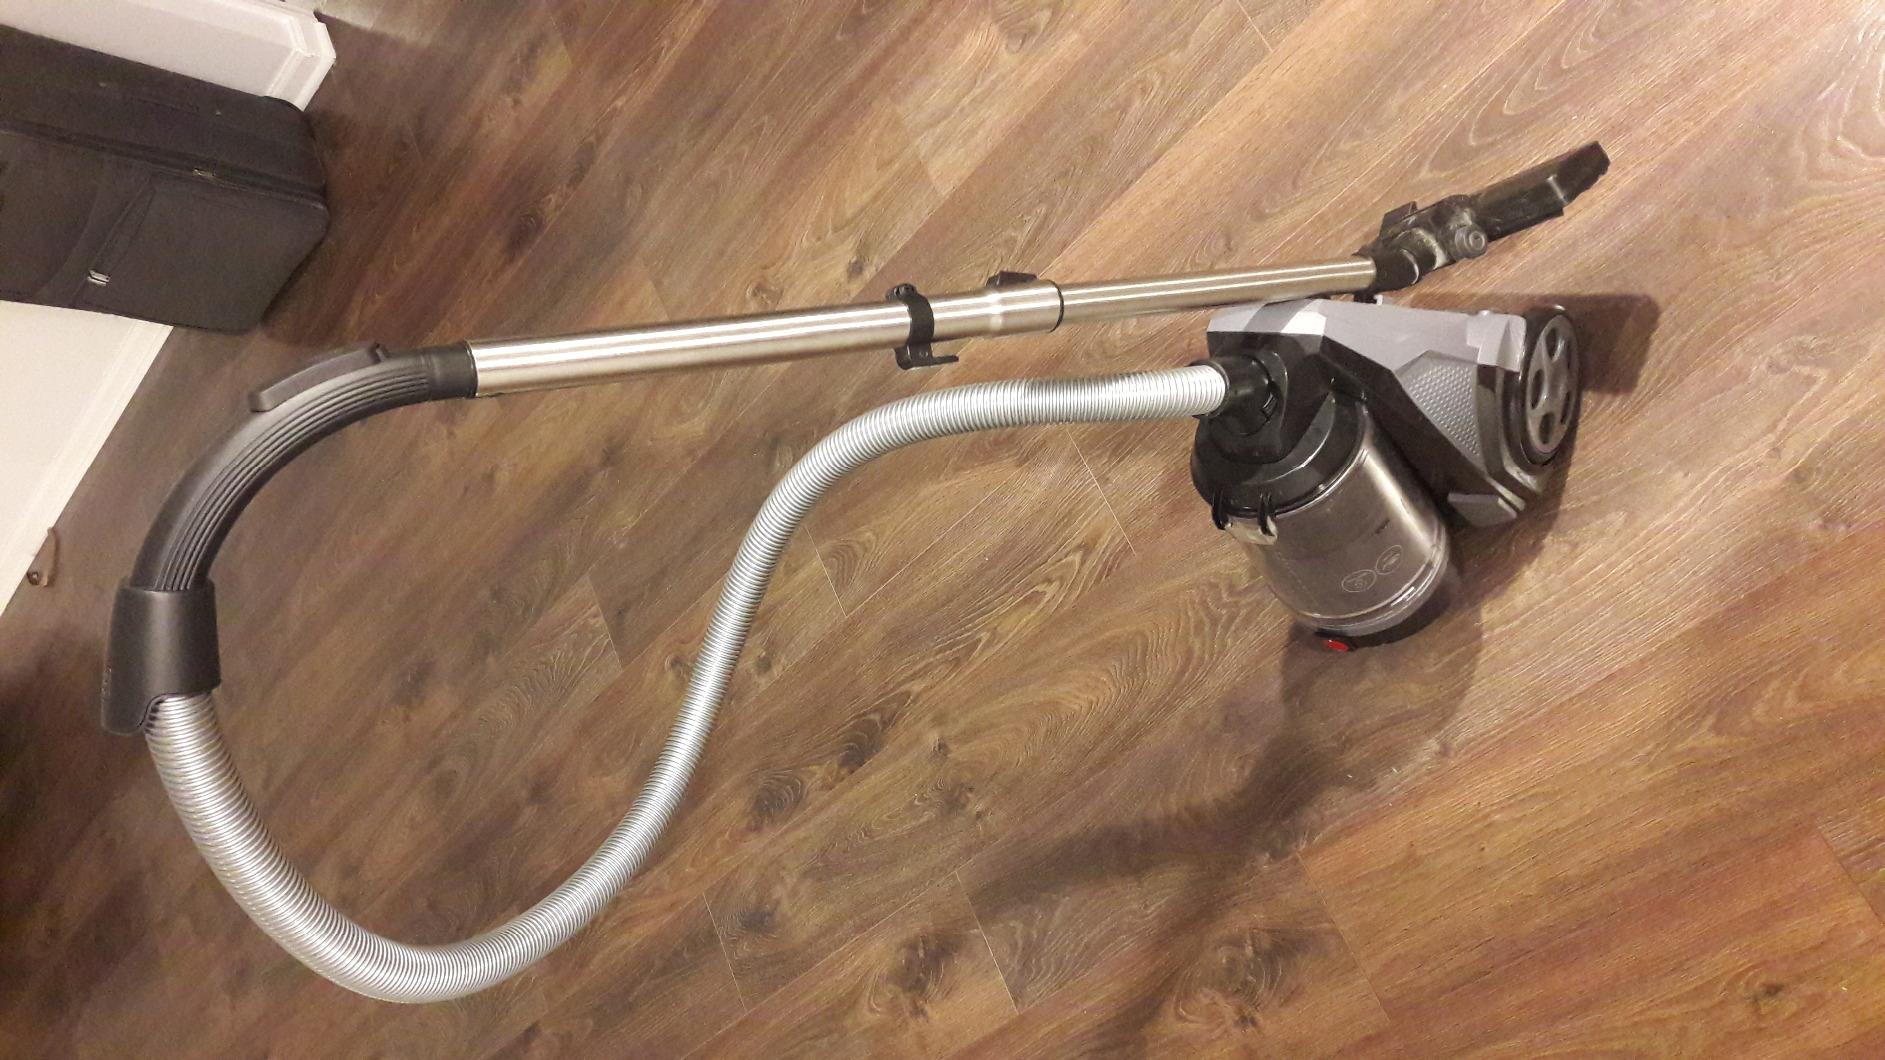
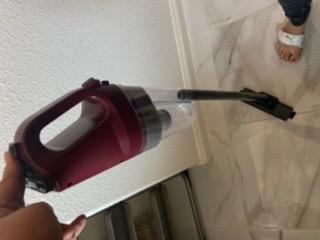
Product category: items_vacuum
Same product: no